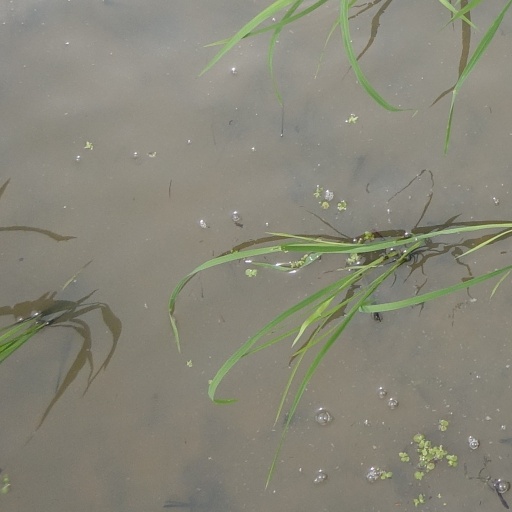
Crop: rice